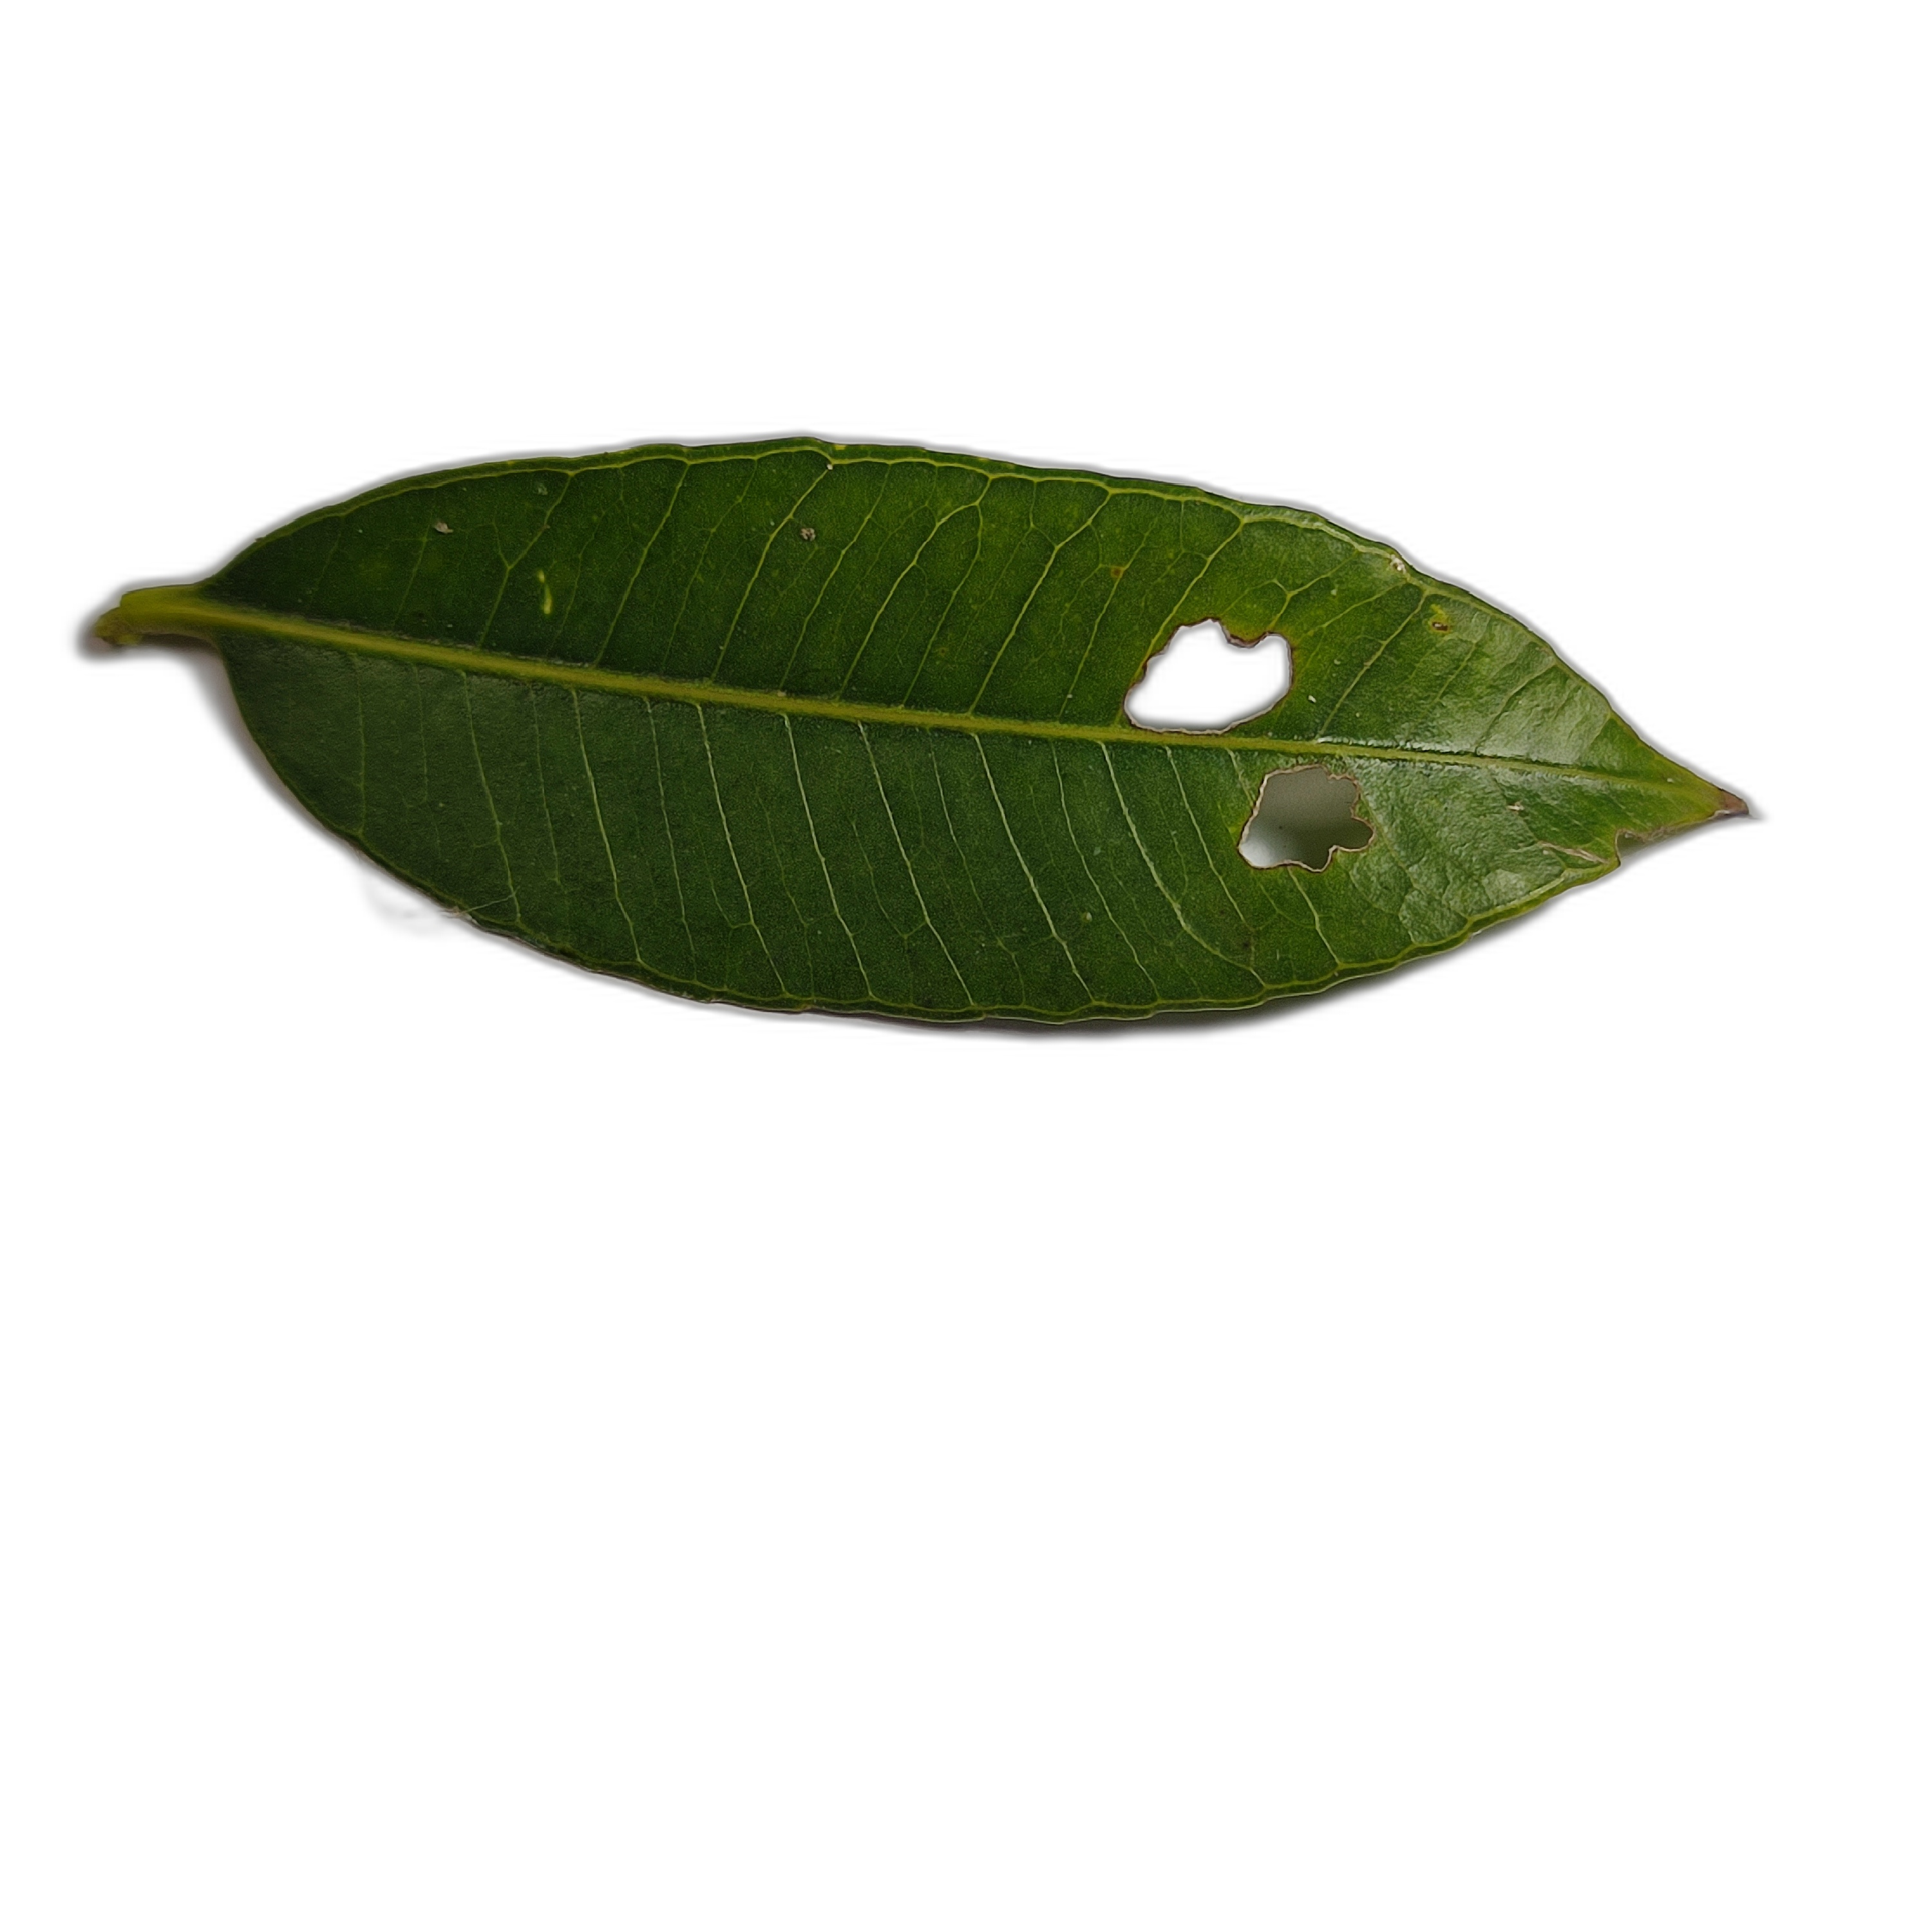
Label: not_healthy